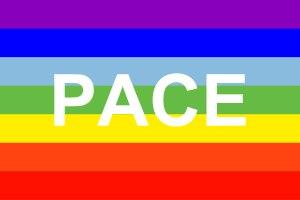
Plusieurs symboles de paix, dont le symbole ☮, la colombe, la flamme, le rameau d'olivier, la grue en origami, et le calumet, ont été utilisés selon les cultures et contextes.